William Henry Atkinson

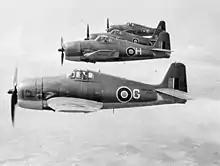
Grumman Hellcats in Royal Navy service

Having completed his flying training, Atkinson was posted to the Grumman-Hellcat-equipped 1844 Naval Air Squadron aboard the fleet carrier , part of the British Pacific Fleet in December 1944. In January 1945, Atkinson's ship was part of the force gathered for Operation Meridian, air strikes on the Japanese held oil installations at Palembang on Sumatra. Their objectives were at Songei Gerong, which had been the East Indies refinery for the Standard Oil Company. The other was at Pladjoe, the former Royal Dutch Shell refinery. Together these plants produced 50 percent of Japan's oil and 75 percent of their aviation fuel. Atkinson took part in the operations on 24 and 29 January.